Germaine de Staël

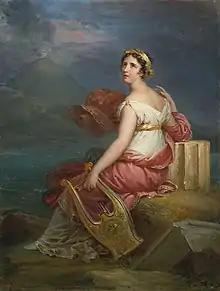
Madame de Staël as her character Corinne (posthumously) by François Gérard

On 6 December 1797 de Staël had her first meeting with Napoleon Bonaparte in Talleyrand's office, and met him again on 3 January 1798 during a ball. Though she initially believed Napoleon would be devoted to republican ideals and even welcomed him into her social circle, de Staël became an outspoken critic as his regime grew increasingly authoritarian. She made it clear to him that she did not agree with his planned invasion of Switzerland. He ignored her opinions and would not read her letters.